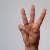
The image shows a hand gesture representing the letter 'W' in Indian Sign Language.